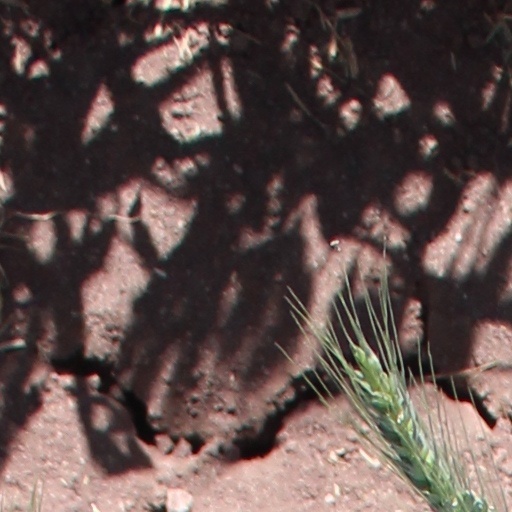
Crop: wheat